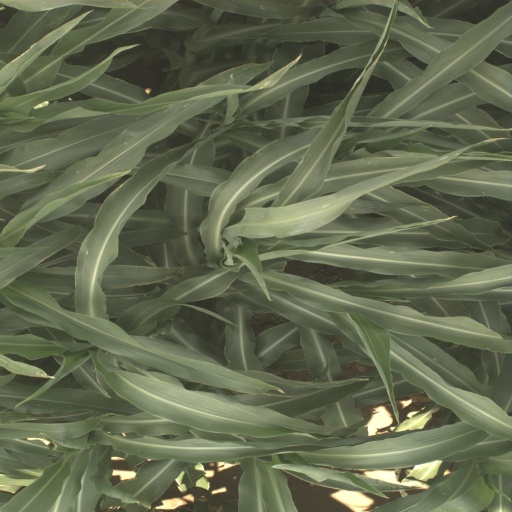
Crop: sorghum